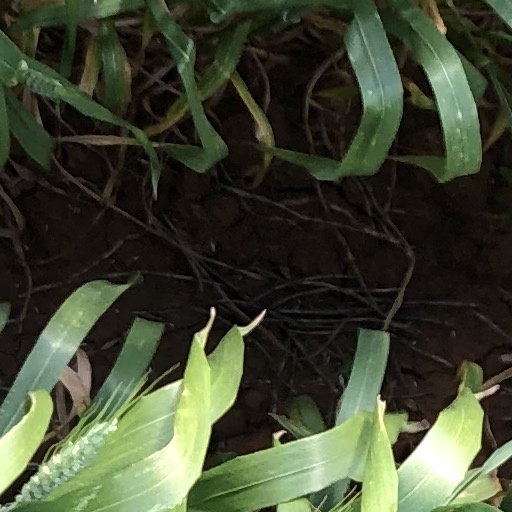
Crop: wheat